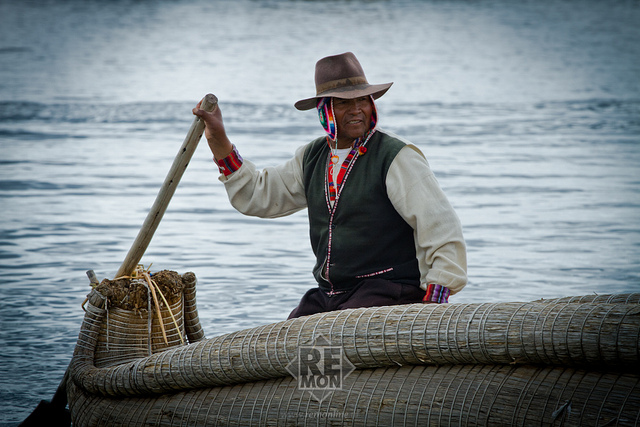
a man in a hat and a boat holds a wooden oar to steer

There is a man smiling on a boat in the water

A person wearing hat in a boat in the sea.

Guy with a hat on in a boat out in the water